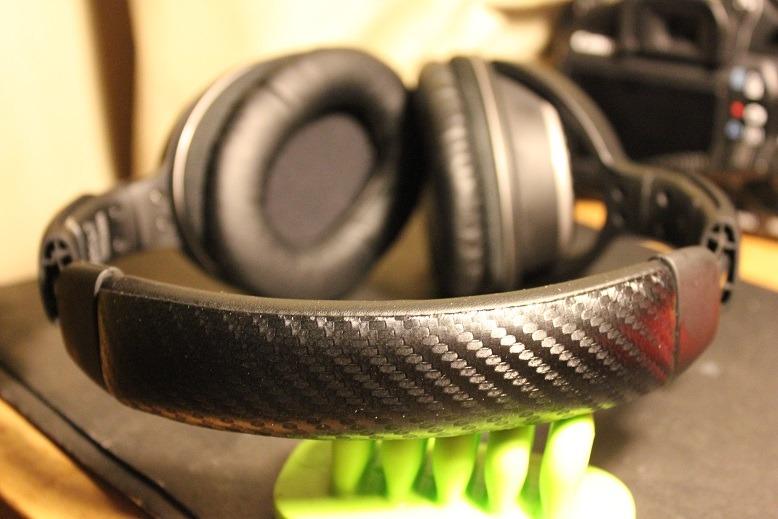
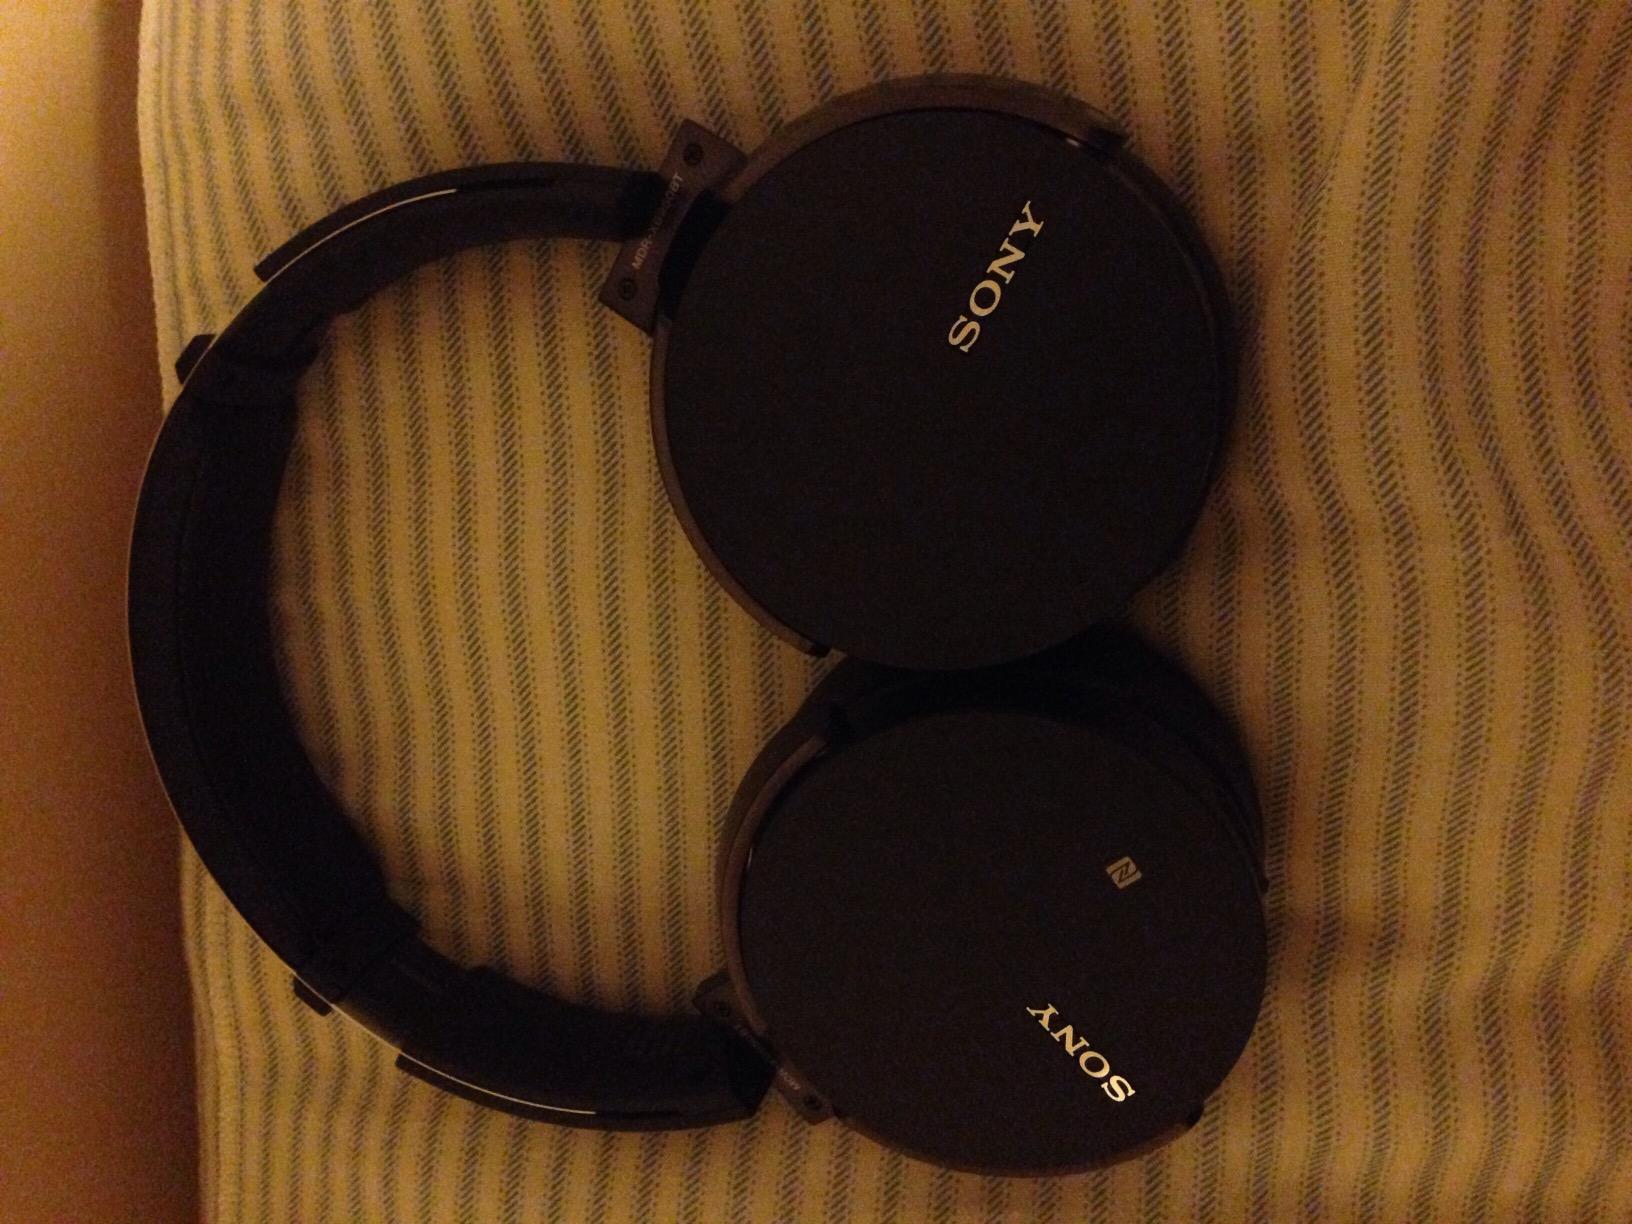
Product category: headphones
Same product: no